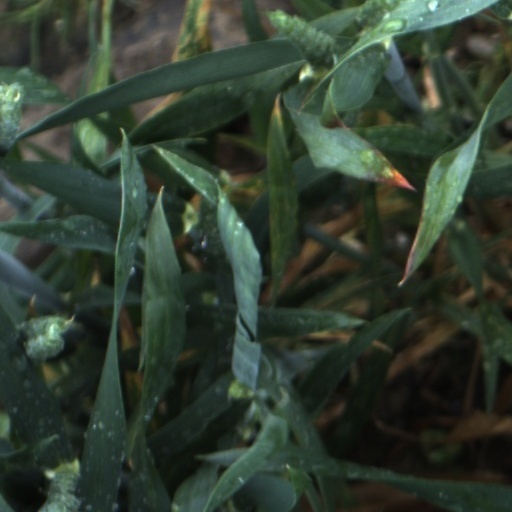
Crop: wheat